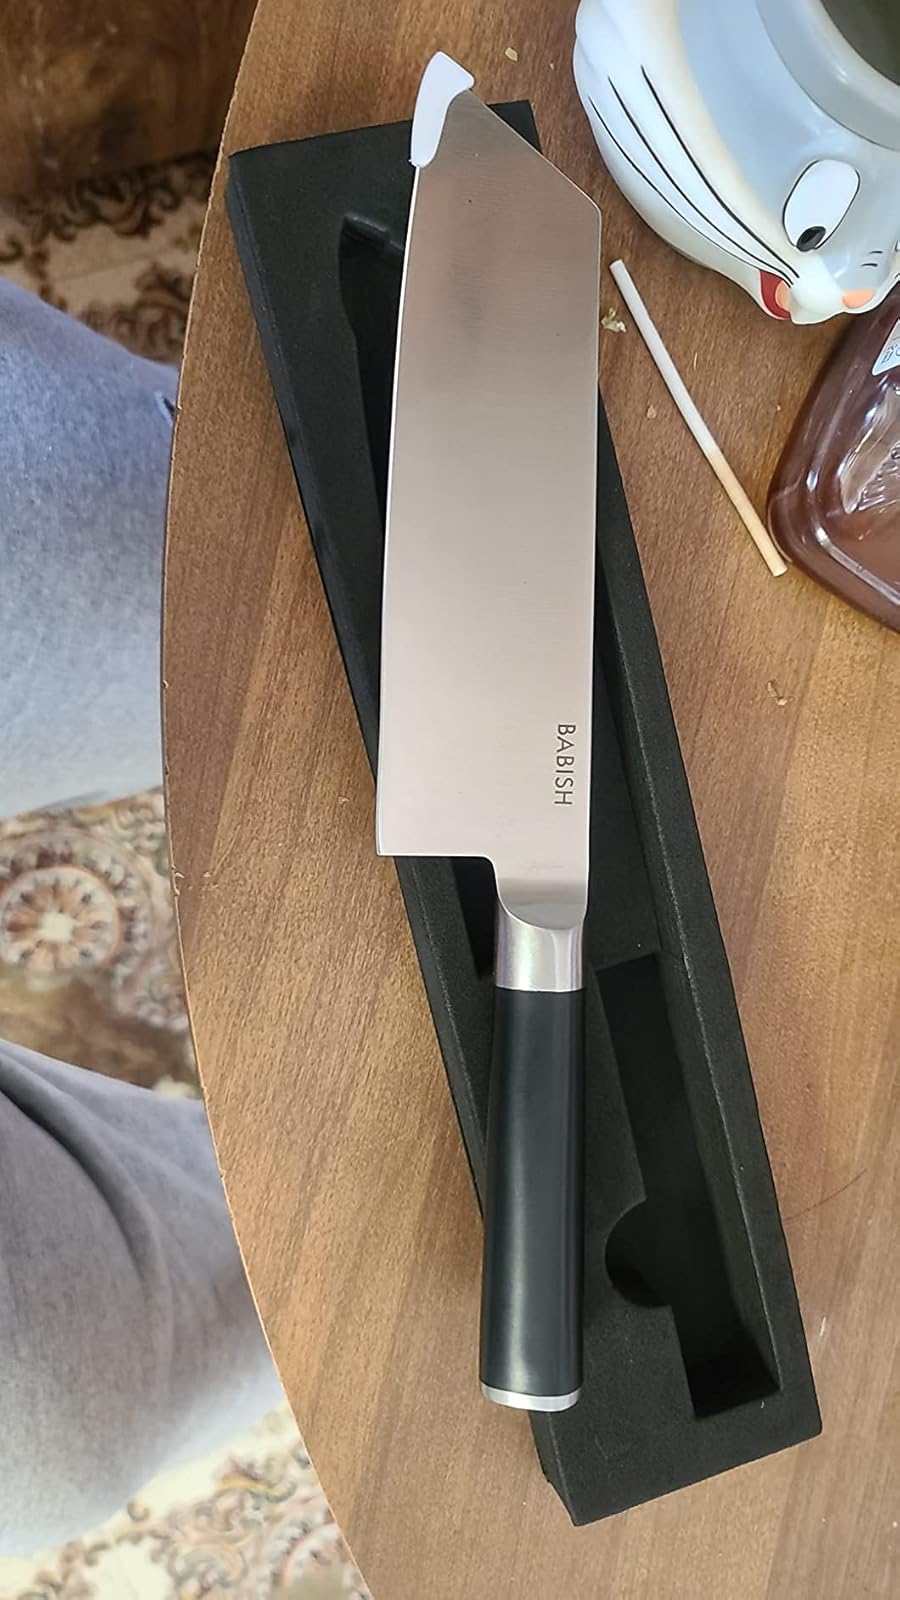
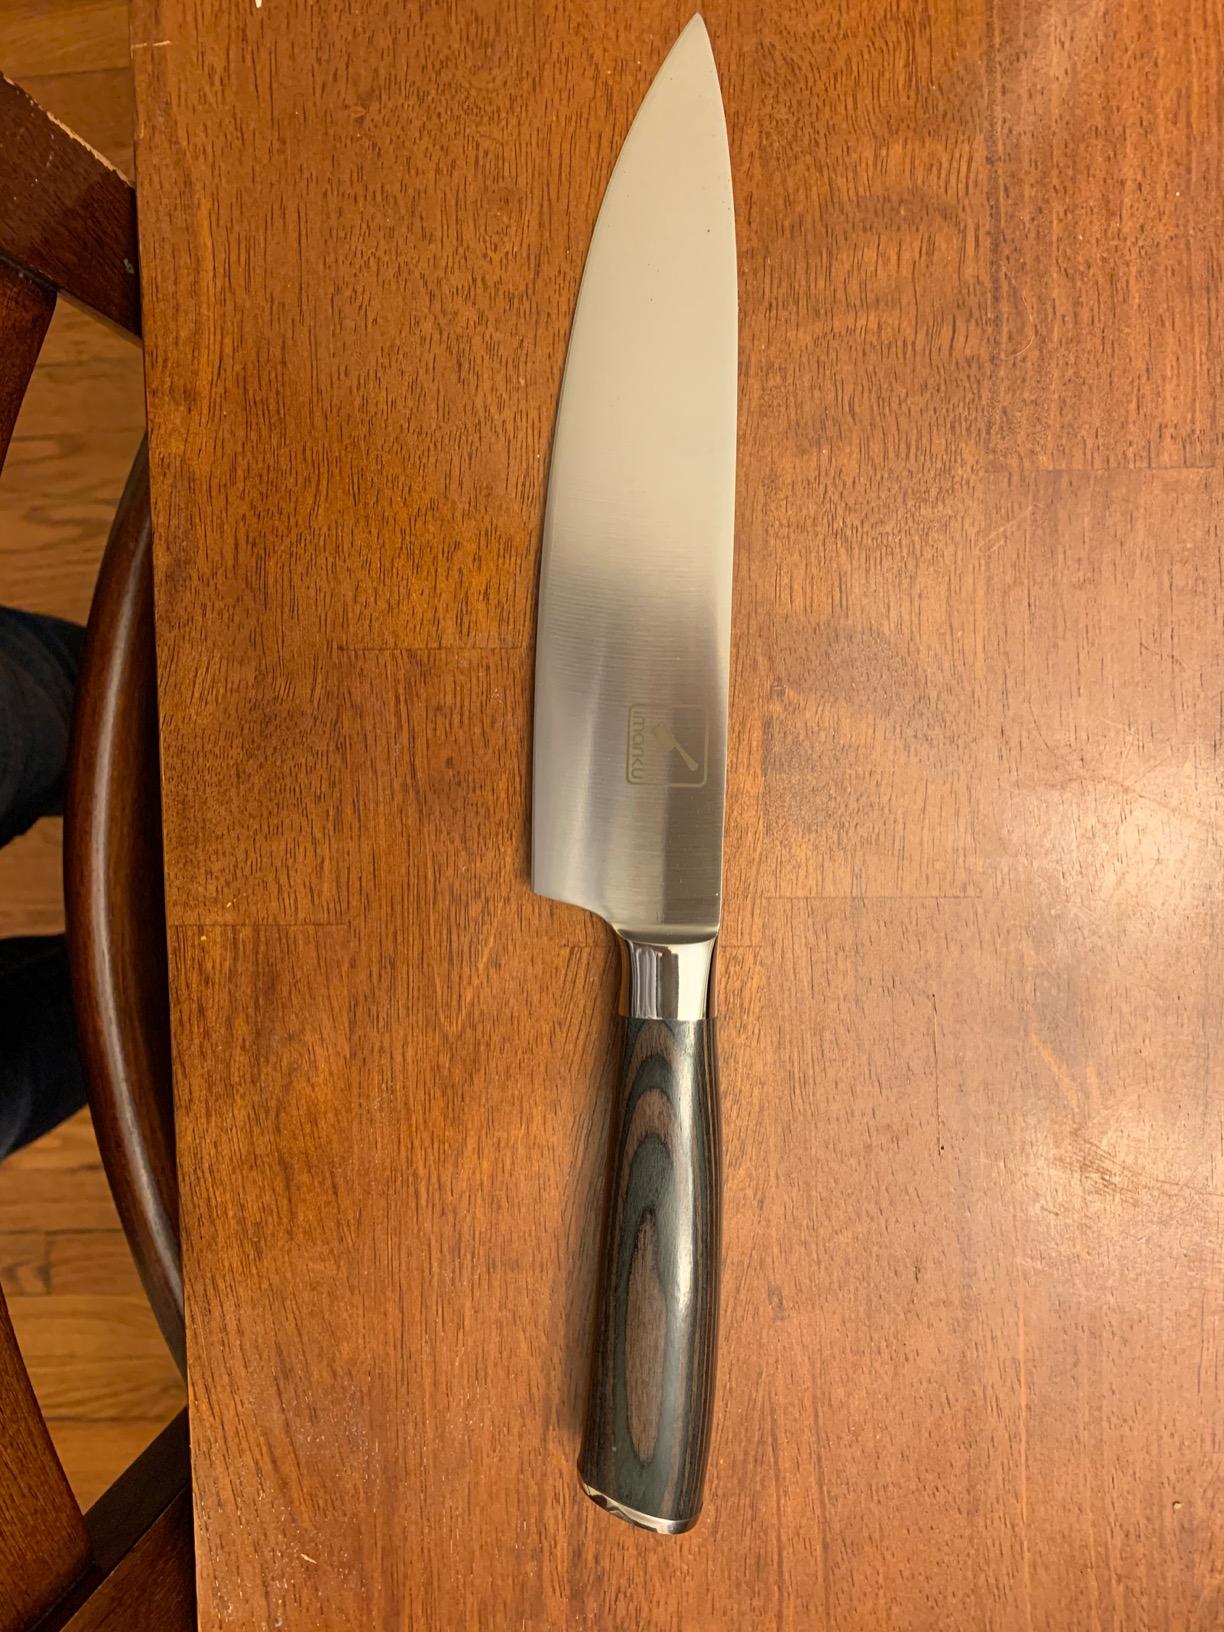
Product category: items_knife
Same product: no